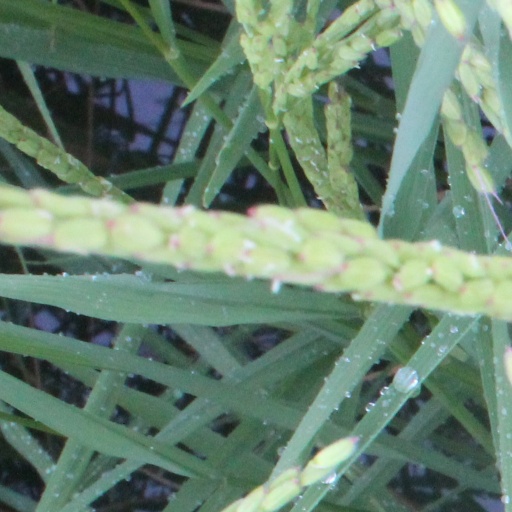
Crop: rice